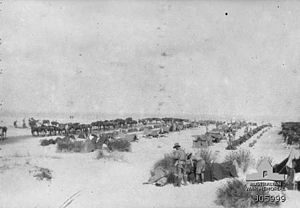
Dødvandet i Sydlige Palæstina / Situationen efter slagene om Gaza / Leveforhold
4. lette beredne regiment i bivuak og hestelinjer ved Khan Yunis i august 1917
Dødvandet i sydlige Palæstina var en seks måneders periode hvor det britiske egyptiske ekspeditionskorps og den osmanniske hær stod overfor hinanden under 1. Verdenskrig uden at det kom til større slag. De to fjendtlige styrker stod overfor hinanden langs en front, som strakte sig fra Gaza til Beersheba under Sinai og Palæstina-felttoget, hvor ingen af siderne kunne tvinge den anden side til at trække sig tilbage. Dødvandet varede fra efter det britiske nederlag i det andet slag om Gaza i april 1917 til det egyptiske ekspeditionskorps indledte sin offensiv med slaget om Beersheba den 31. oktober 1917.